Sesso e volentieri

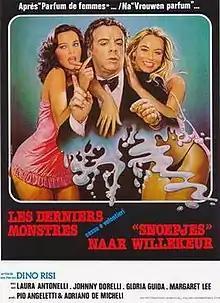

Sesso e volentieri is a 1982 Italian anthology-comedy film directed by Dino Risi. The film consists in ten segments, all starred by Johnny Dorelli and all having sex and sexual perversions as main theme.